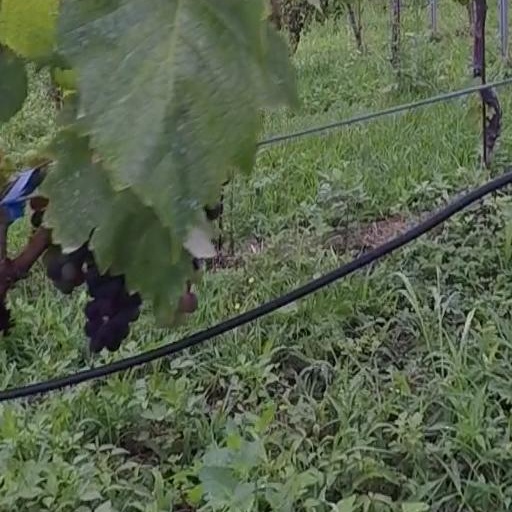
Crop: grape